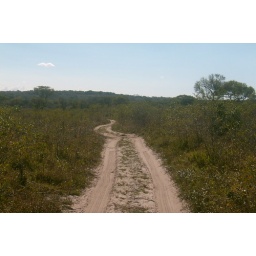
A road in the elephant park